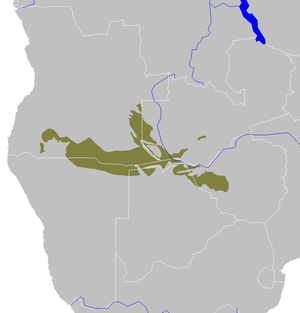
L'écorégion africaine des forêts claires à Baikiaea du Zambèze, appartenant au biome des prairies, savanes et terres arbustives tropicales et subtropicales de l'écozone afrotropicale.